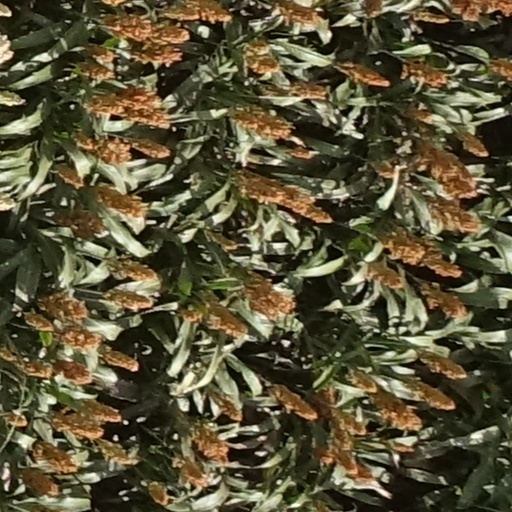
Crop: sorghum